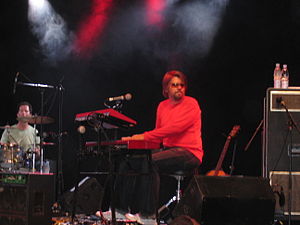
Nice Little Penguins
Hans Henrik Præstbro
Nice Little Penguins er et dansk band bestående af Bo Feierskov, Michael Kolster, Carsten Kolster og Hans Henrik Præstbro.